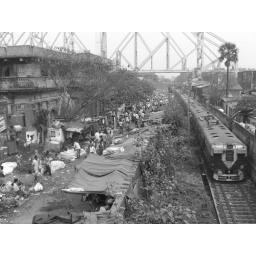
mullick flower market and train near howrah bridge